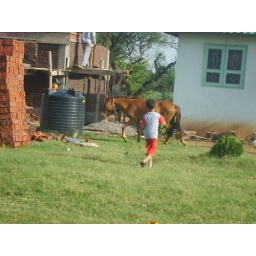
Soham courageously trying to catch a running horse in the Shree Ram temple complex at Bahe-Borgaon.